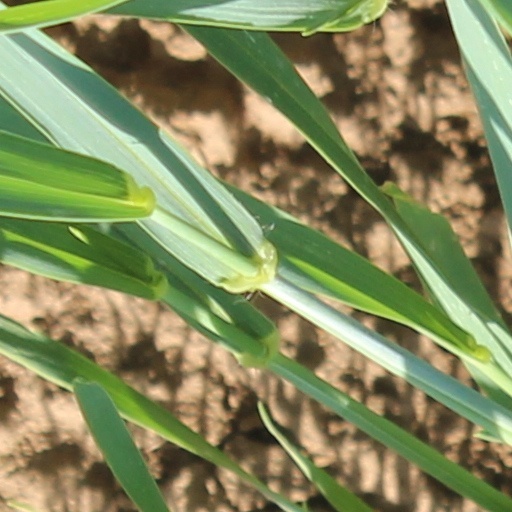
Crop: wheat